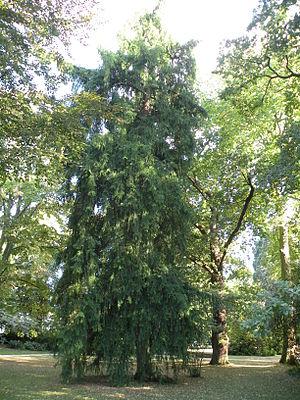
Toreya californica dans le Parc Oberthür à Rennes.
Torreya californica, ou Muscadier de Californie, est une espèce végétale de la famille des Taxaceae, appartenant au genre Torreya. Le nom Torreya doit son origine au botaniste américain John Torrey.